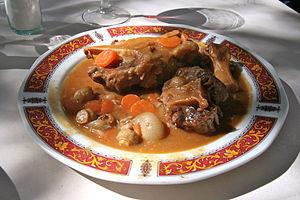
Le rabo de toro est un guiso typique de Cordoue consistant en un ragoût de queue de vache ou de taureau. Il s'agit d'un ragù qui se retrouve fréquemment dans la cuisine andalouse.
La queue de bœuf est le nom culinaire de la queue du bovin.